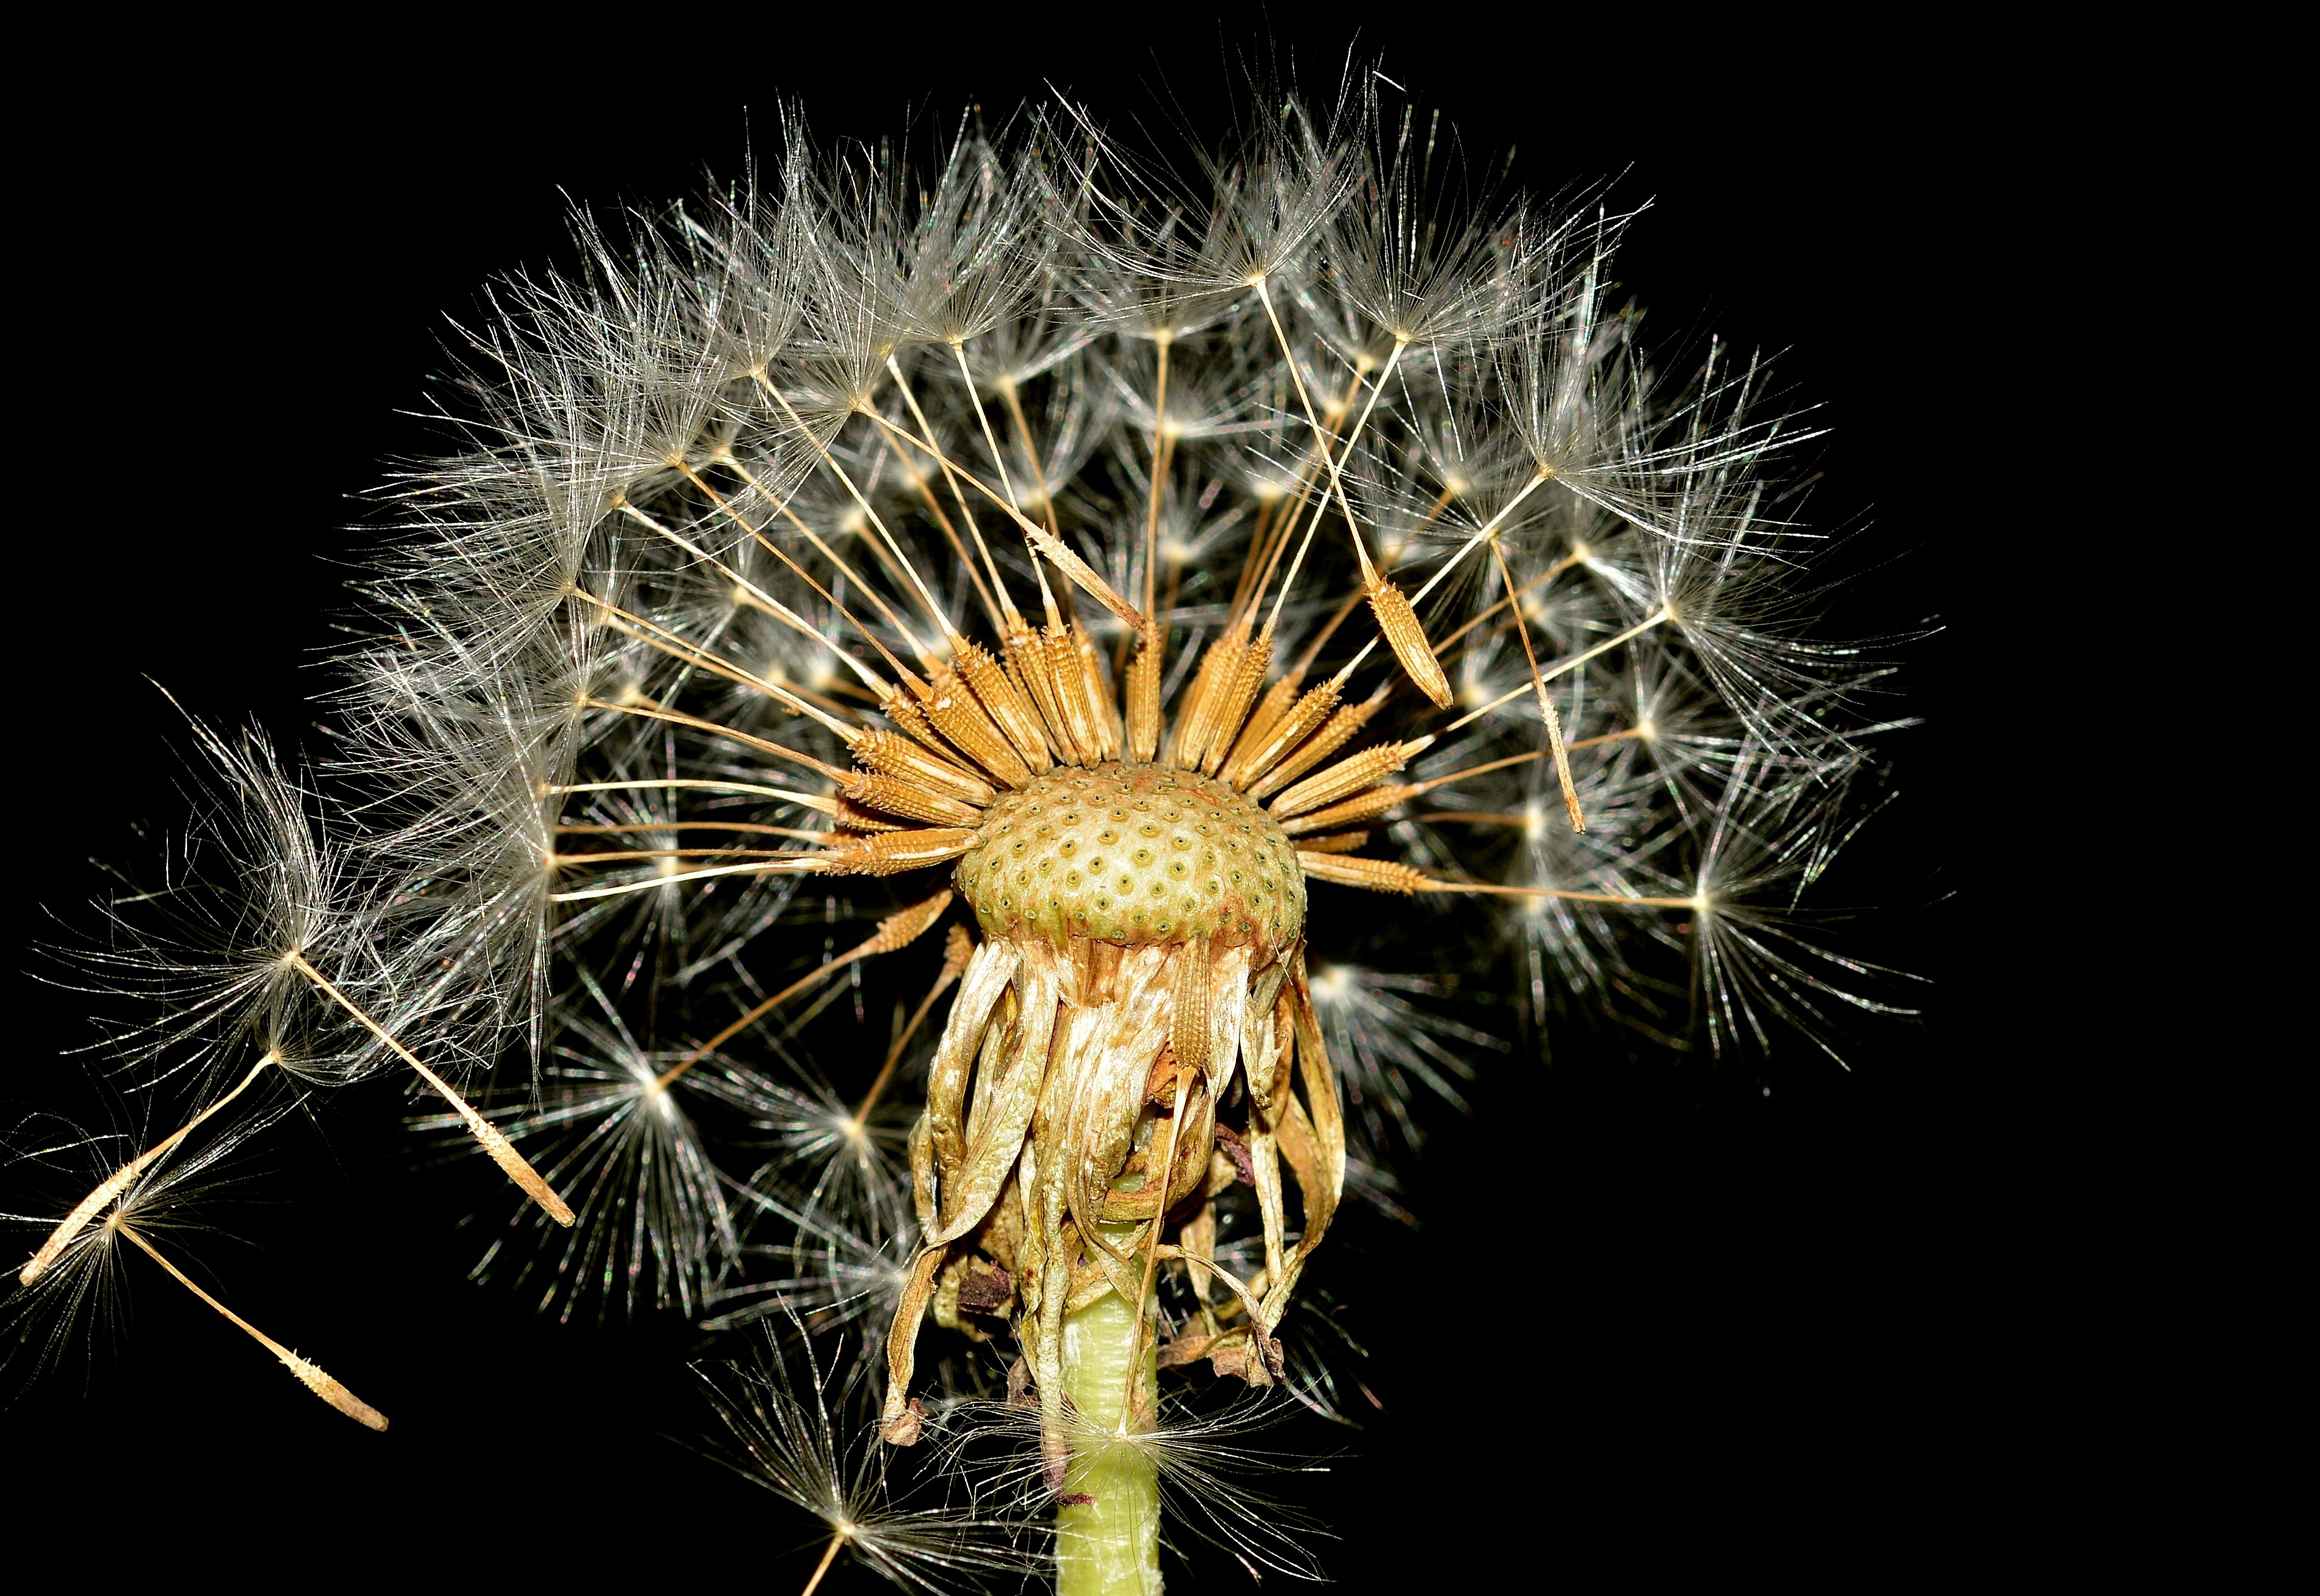
nature, cactus, plant, photography, dandelion, flower, sparkler, flora, close up, seeds, macro photography, flowering plant, daisy family, land plant, thorns spines and prickles